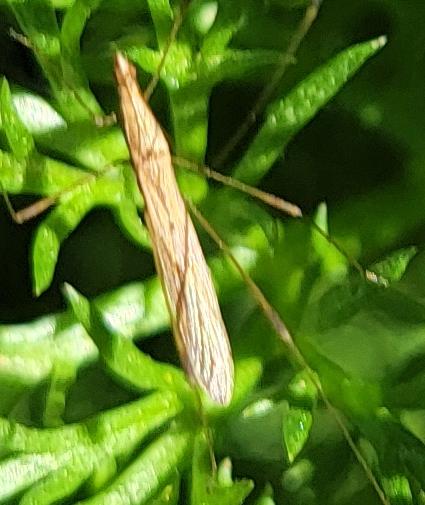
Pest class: predators